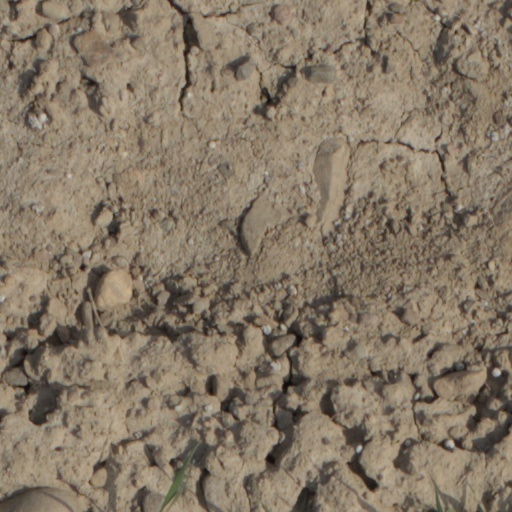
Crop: wheat